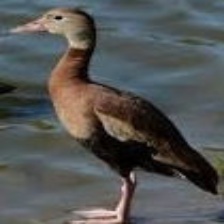
Species: SPOTTED WHISTLING DUCK
Scientific name: DENDROCYGNA GUTTATA
ImageNet parent category: drake